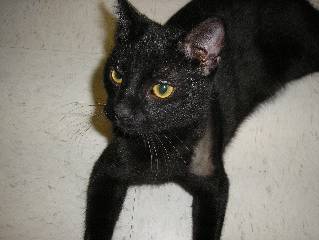
Label: cat